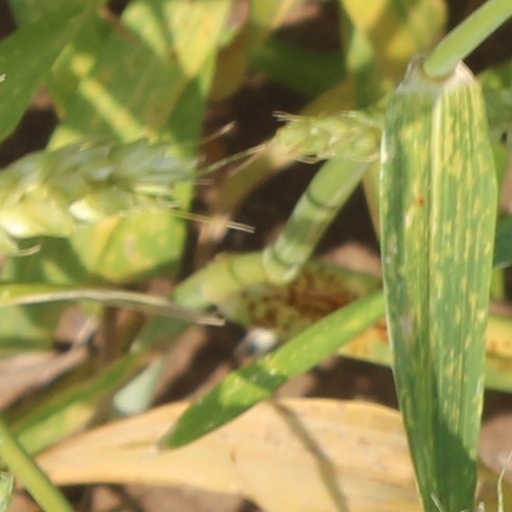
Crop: wheat